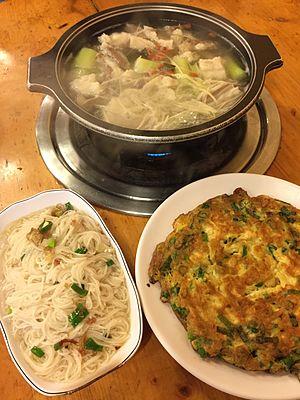
Assiettes de plats taïwanais. Marmite de mouton en haut, vermicelles sautées à gauche et omelette au radis salé à droite.
La cuisine de Taïwan reflète l'histoire de l’île. En plus de plats représentatifs de l'ethnie hoklo, on trouve des plats aborigènes, hakka et des dérivés locaux de la cuisine traditionnelle chinoise tels que la soupe de nouilles au bœuf.